Michael A. Rice

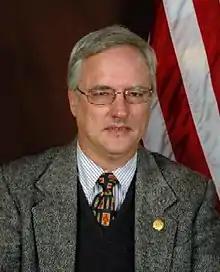

Michael Alan Rice (born March 4, 1955) is an American professor of fisheries and aquaculture at the University of Rhode Island and former state representative from South Kingstown, Rhode Island. A Democrat, he served in the Rhode Island House of Representatives, representing the 35th district, encompassing the village of Kingston and West Kingston, and parts of the neighborhoods of Tuckertown, Wakefield and Peace Dale. Rice was first elected on November 4, 2008, and served from January 3, 2009, to January 3, 2011.